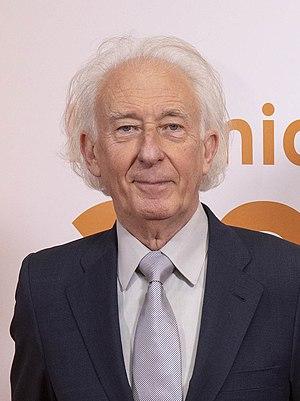
Albert Boadella Oncins, né le 30 juillet 1943 à Barcelone, est un acteur et dramaturge espagnol. Il a dirigé jusqu'en 2012 la compagnie de théâtre Els Joglars.